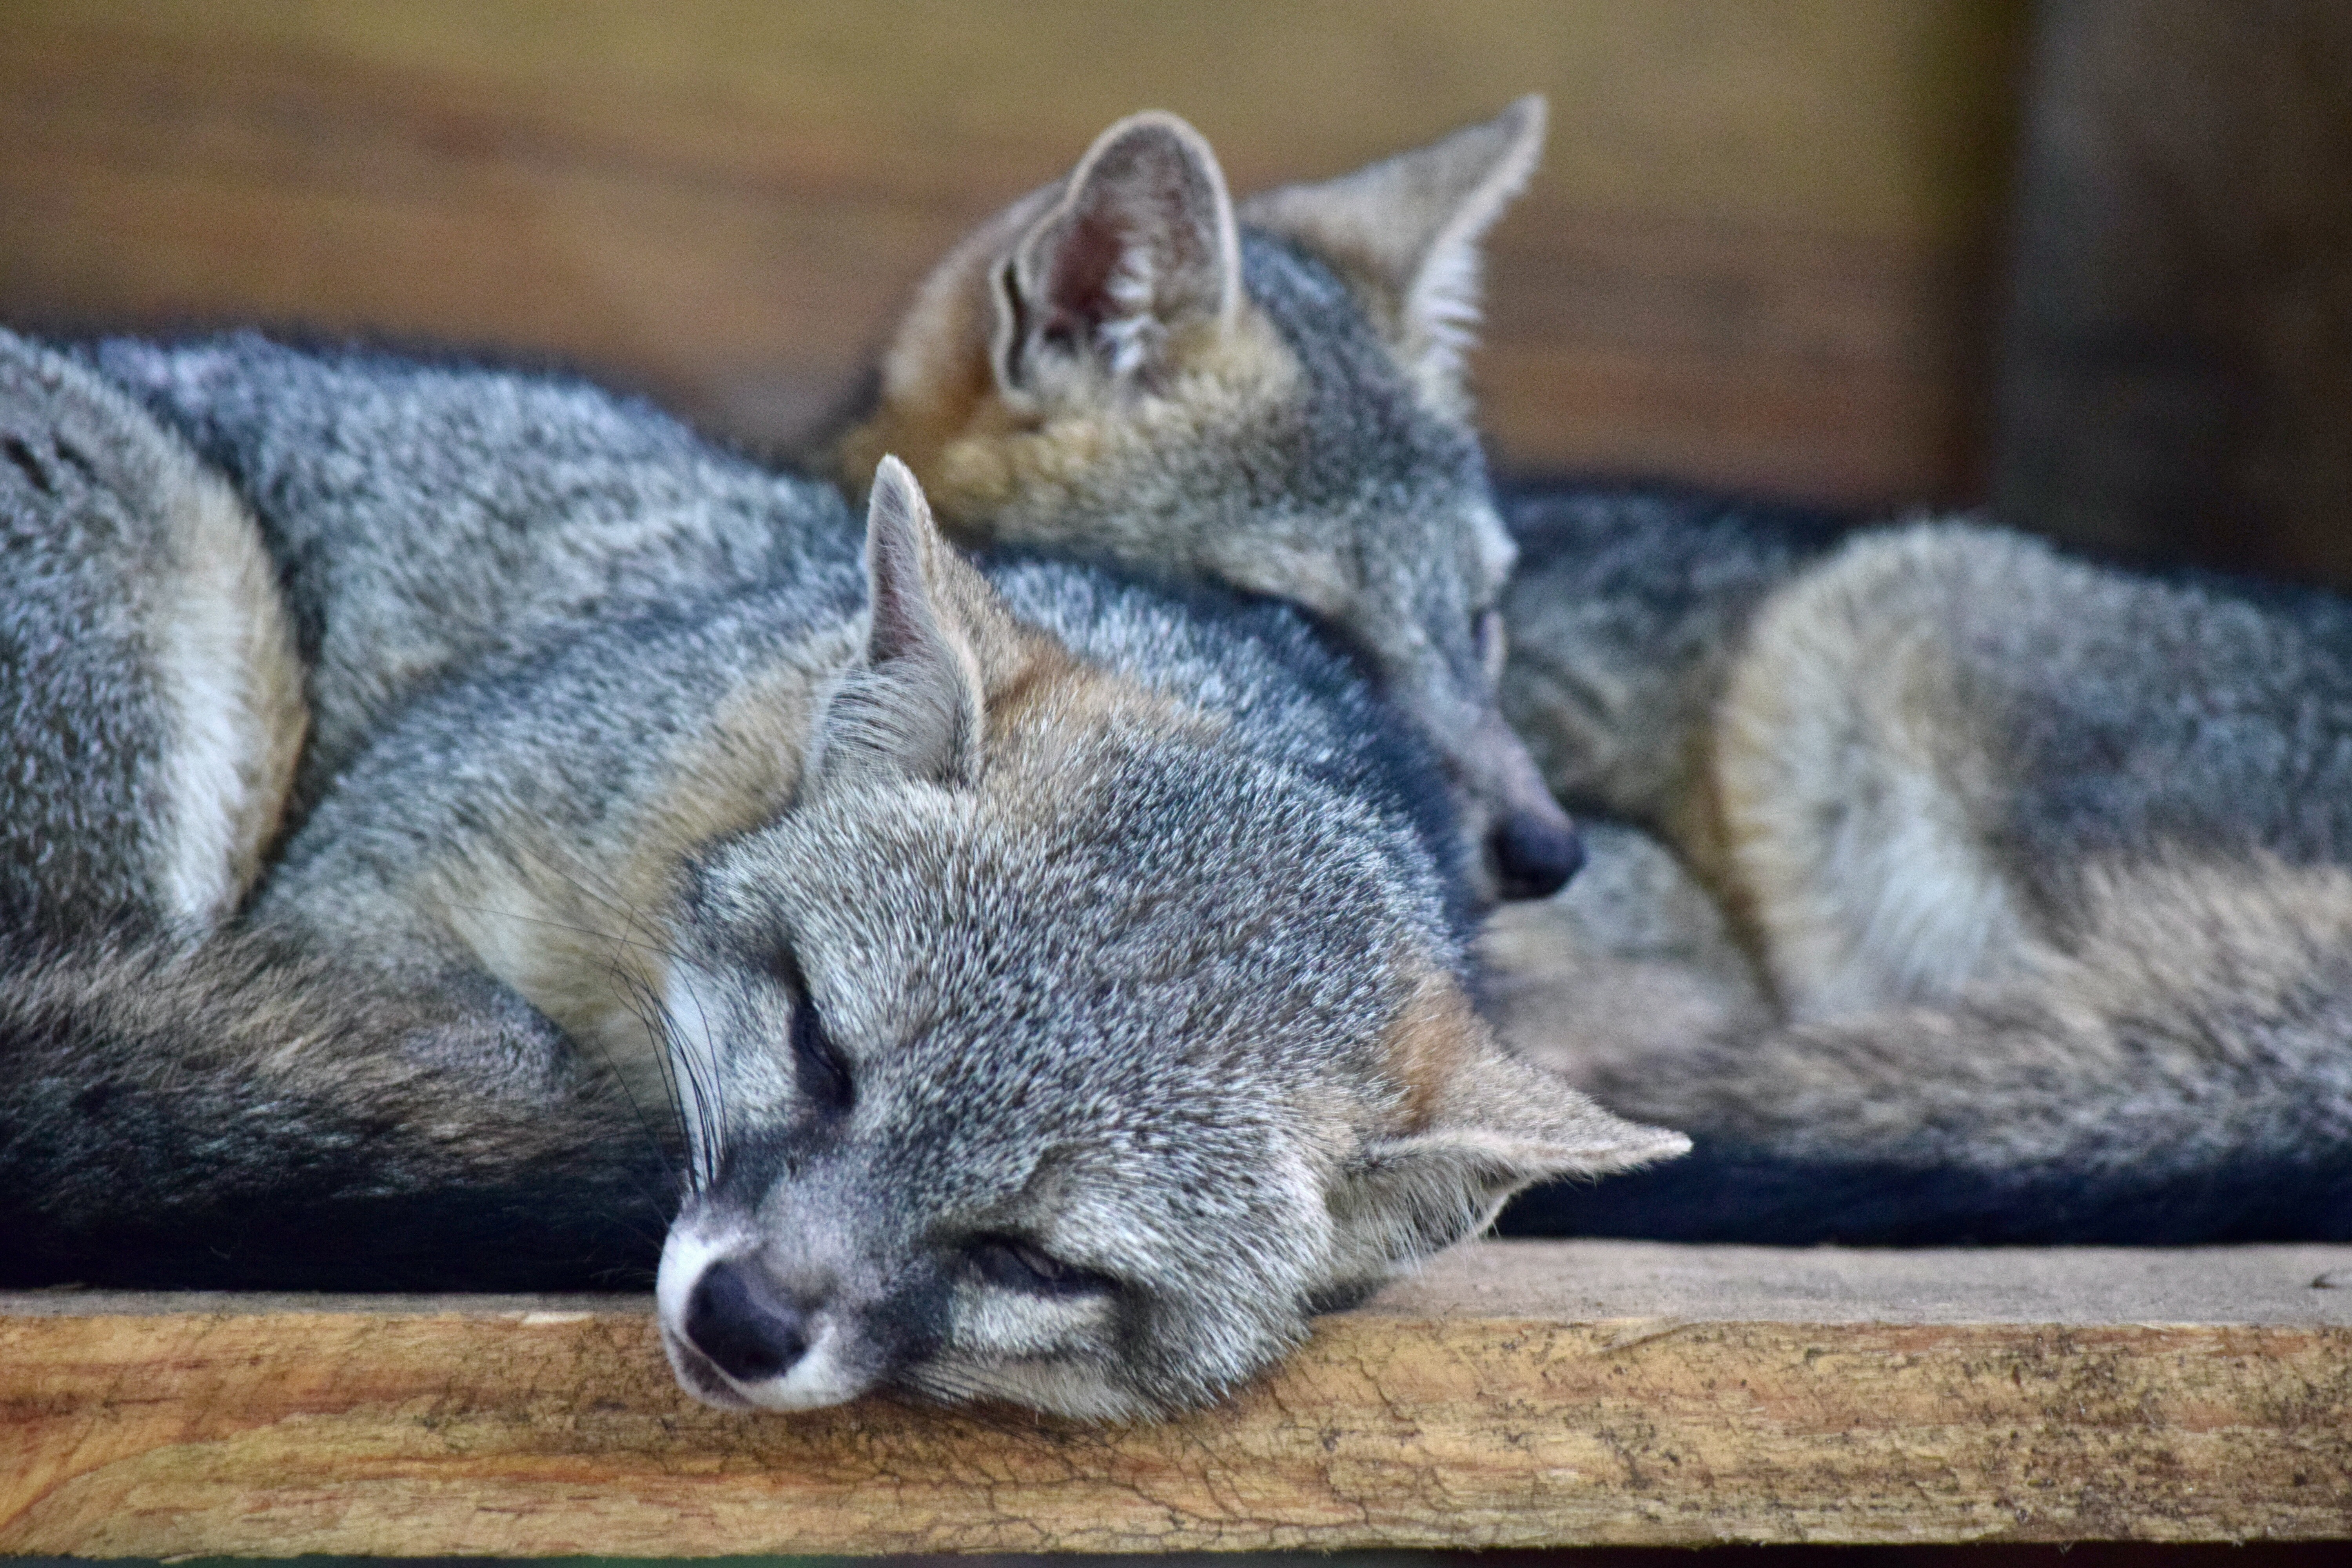
nature, forest, animal, wildlife, wild, fur, natural, mammal, wolf, fauna, raccoon, vertebrate, carnivore, mapache, racoon, dog like mammal, red wolf, kit fox, saarloos wolfdog, wolfdog, czechoslovakian wolfdog, grey fox